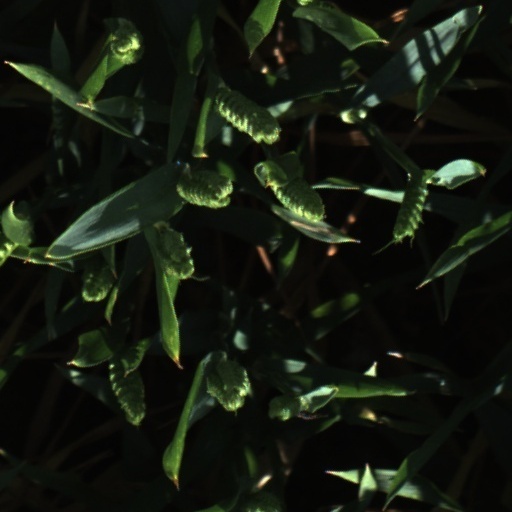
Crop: wheat